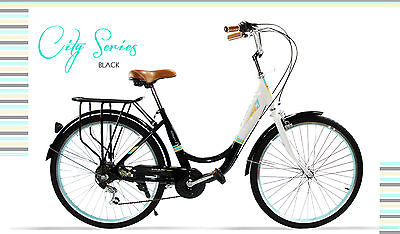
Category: bicycle